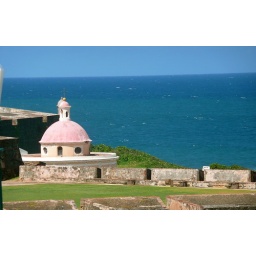
The cemetery chapel again. I loved the bright pink against the deep blue waters.